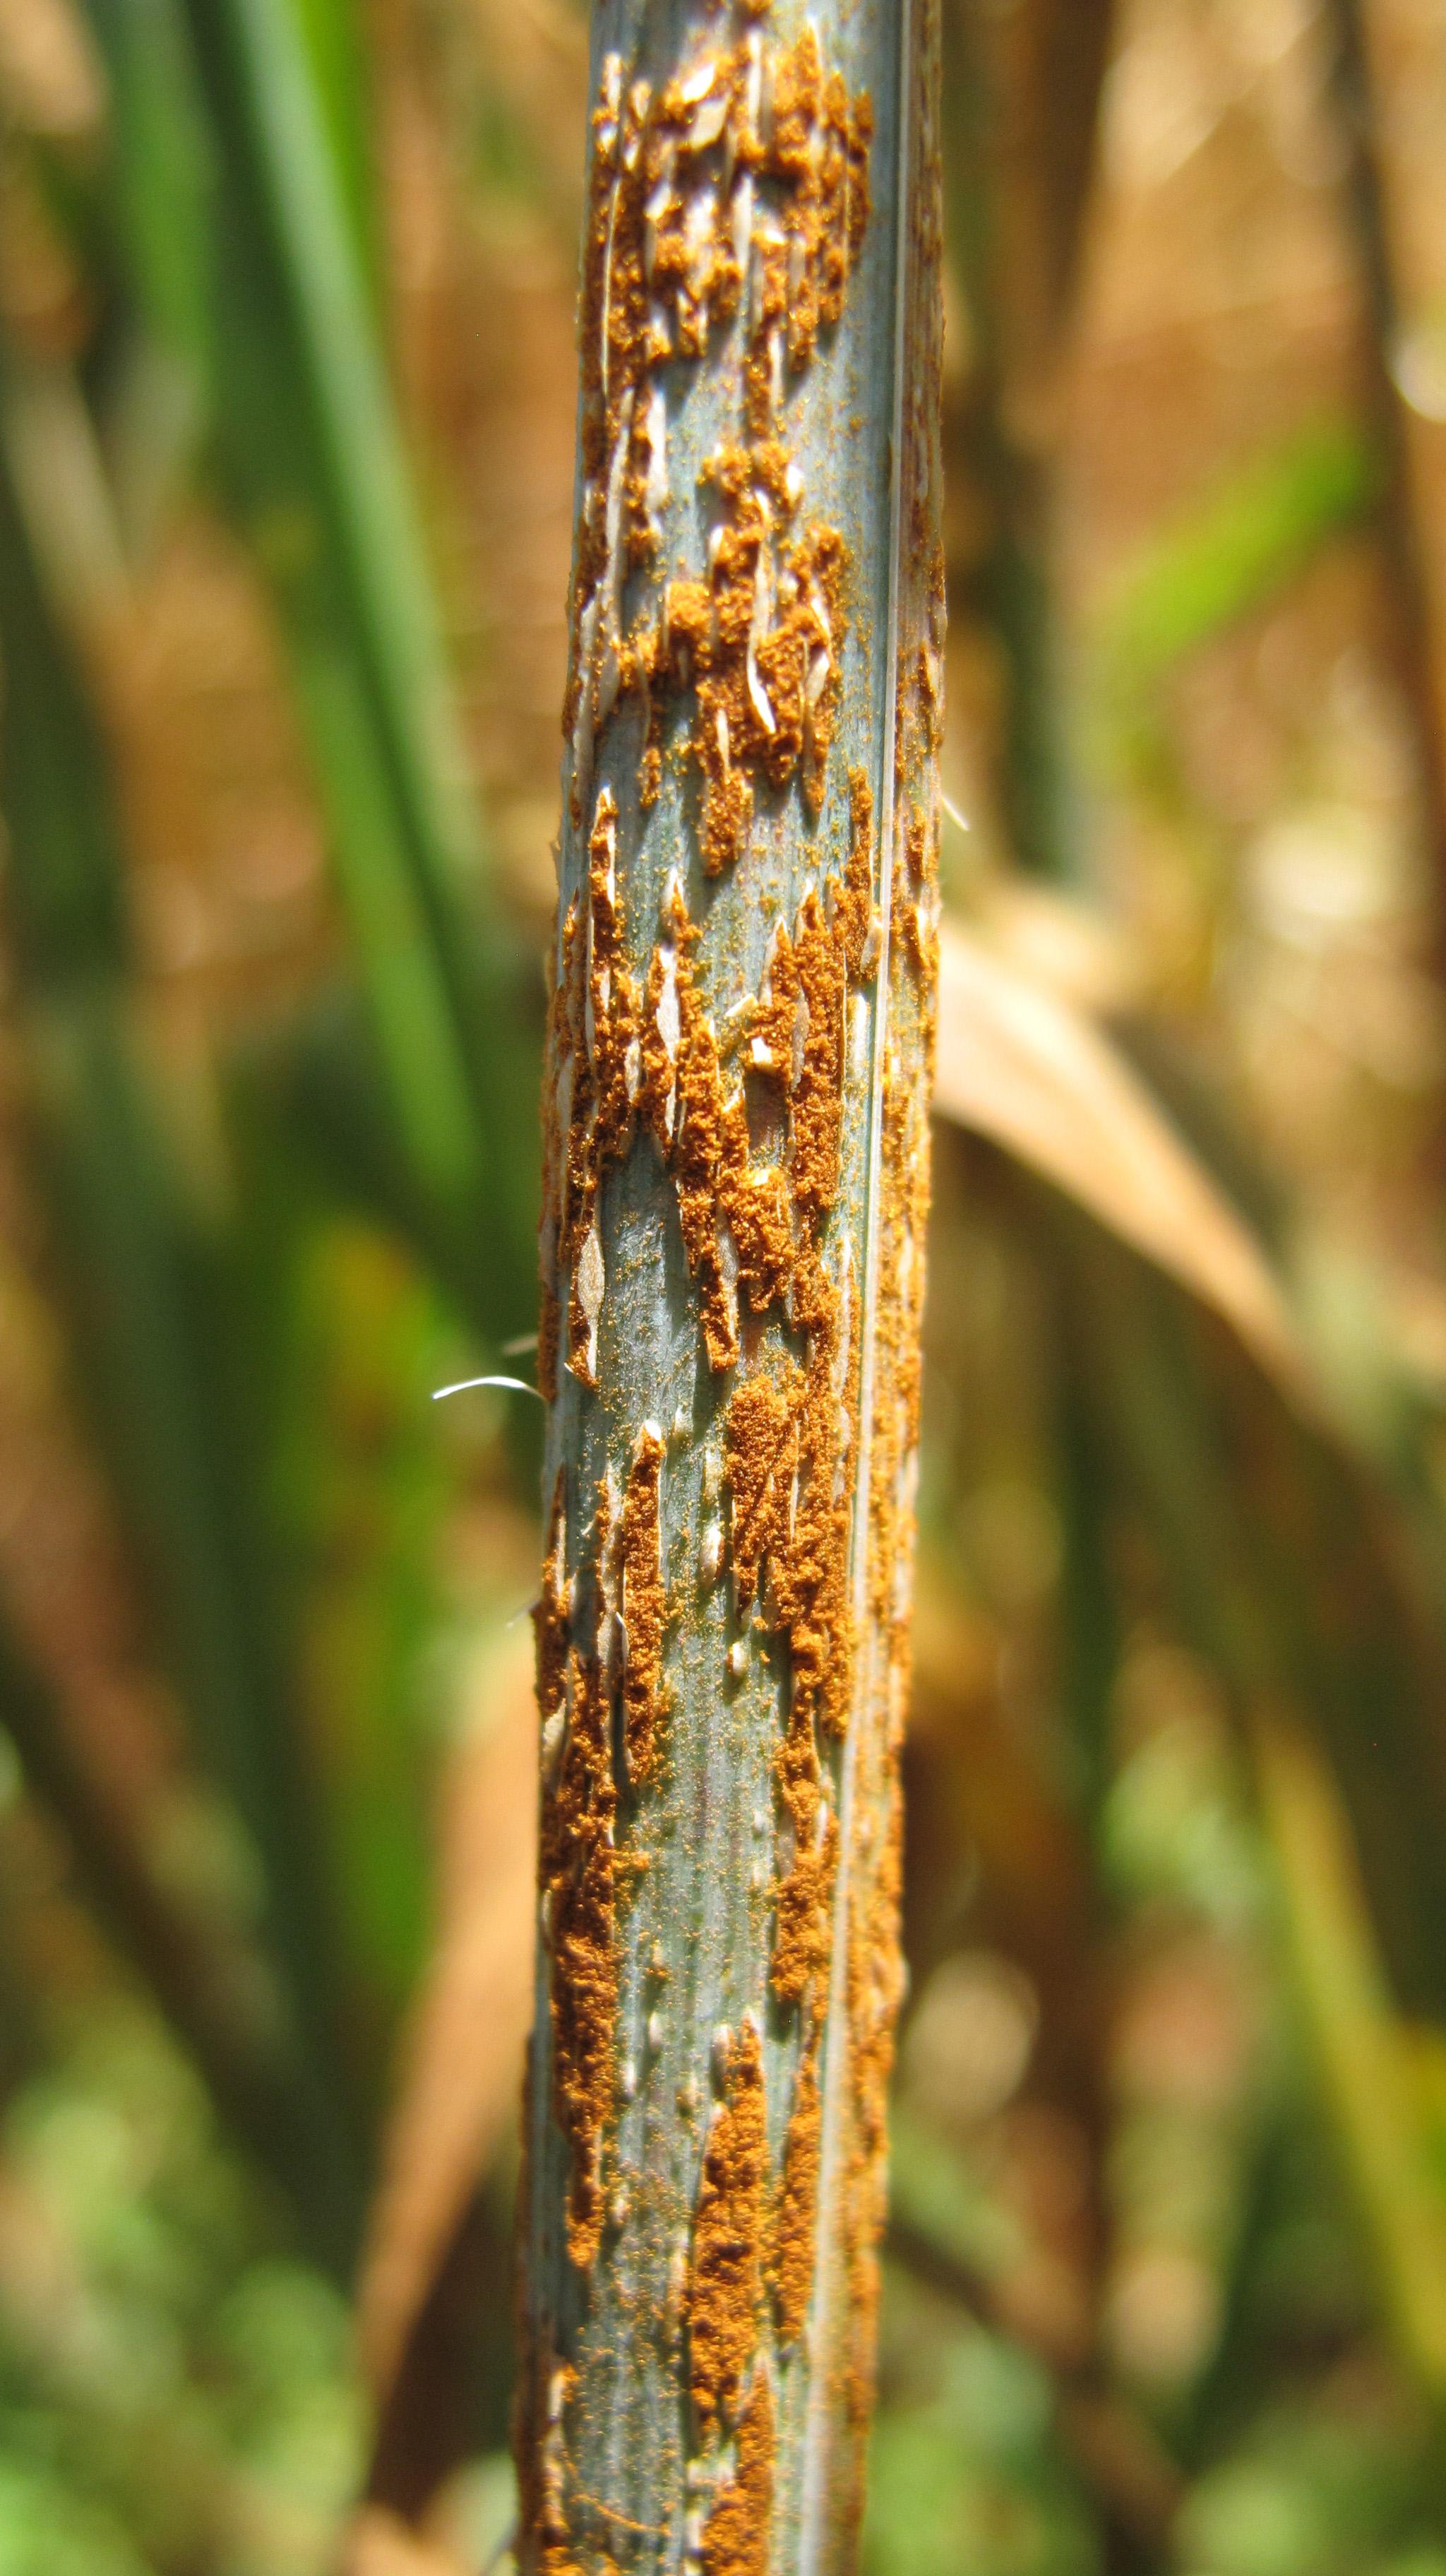
Plant: Wheat
Disease: wheat stem rust